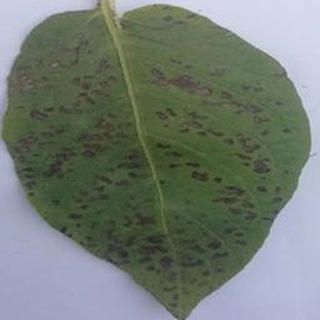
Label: potato_early_blight